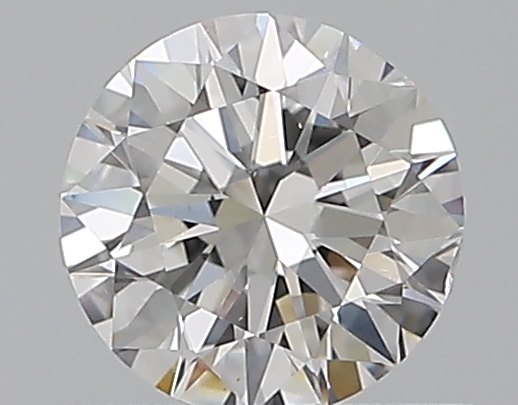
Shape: round
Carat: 0.5
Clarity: VS2
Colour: E
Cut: VG
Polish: VG
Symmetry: GD
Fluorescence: N
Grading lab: GIA
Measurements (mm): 5.04 x 5.1 x 3.12